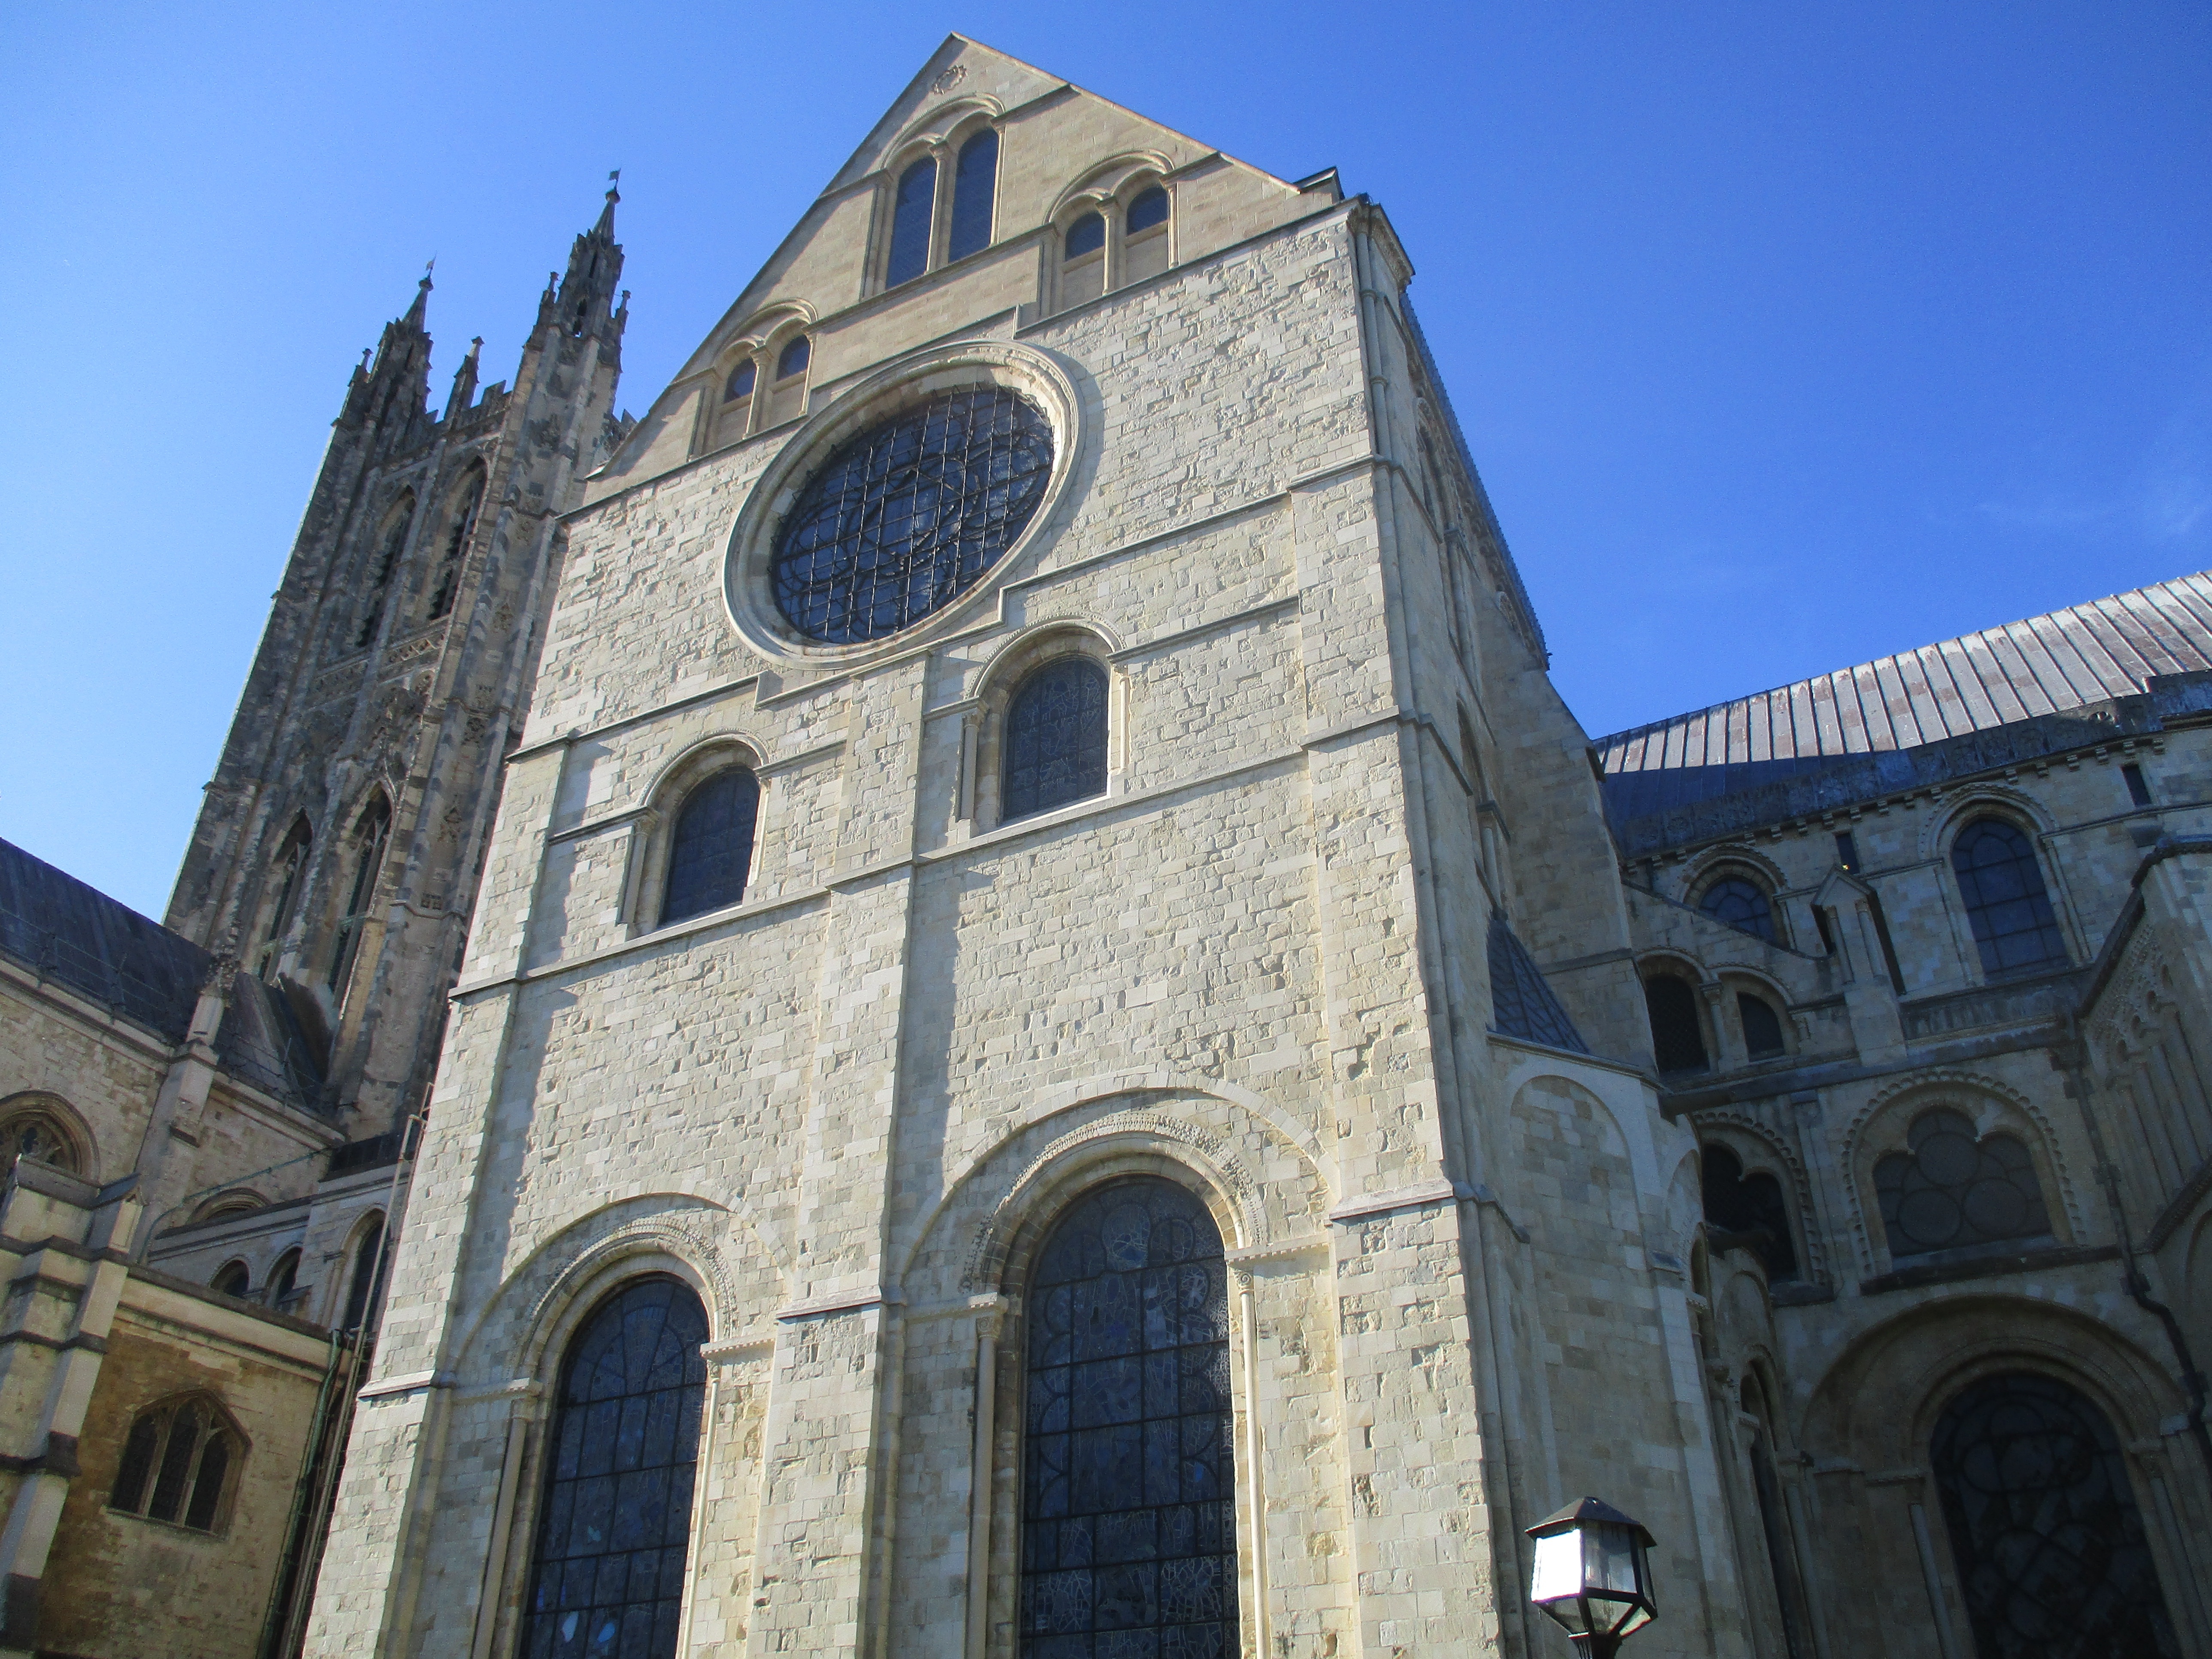
architecture, building, landmark, facade, church, cathedral, place of worship, synagogue, basilica, anglicanism